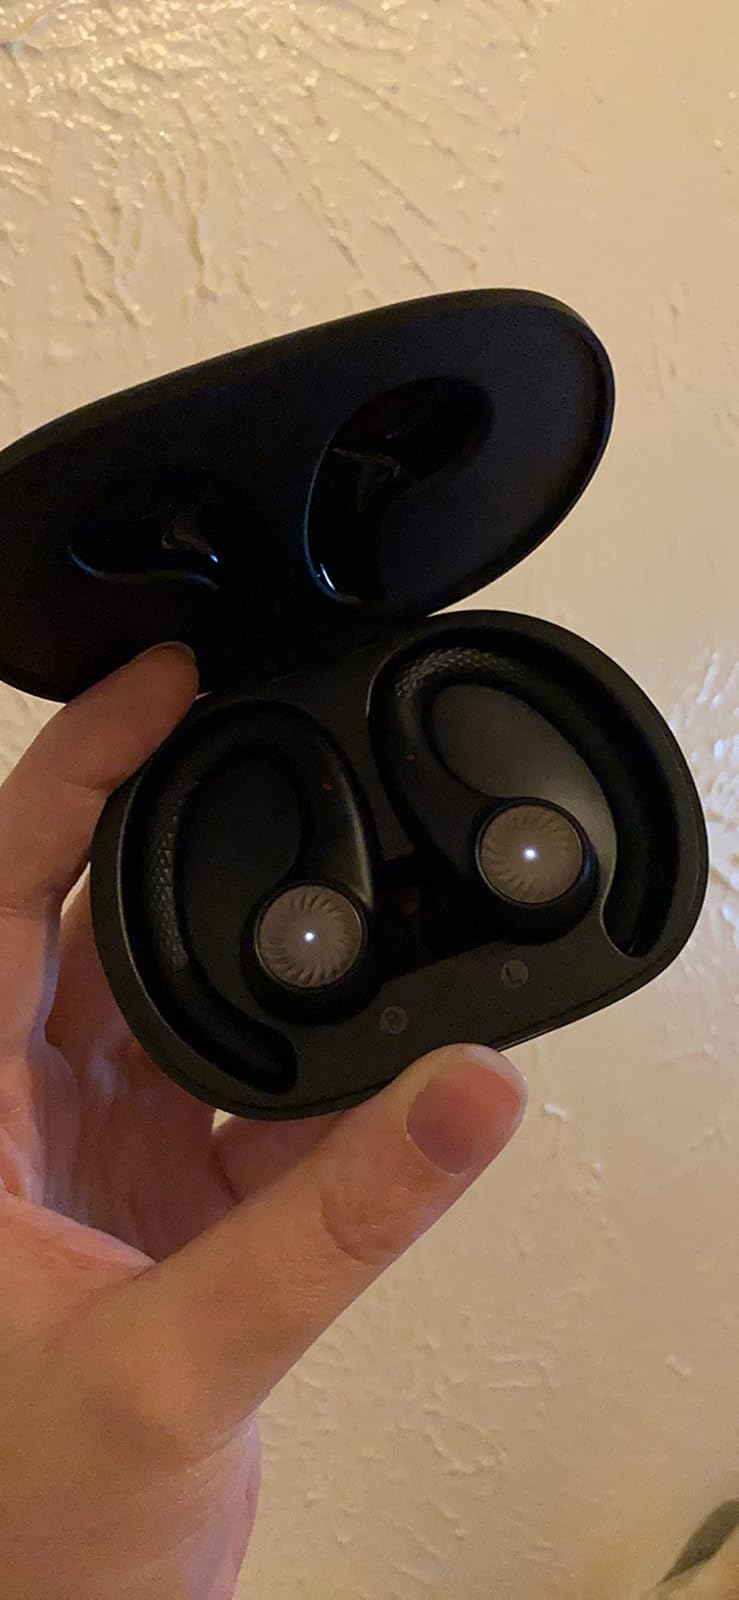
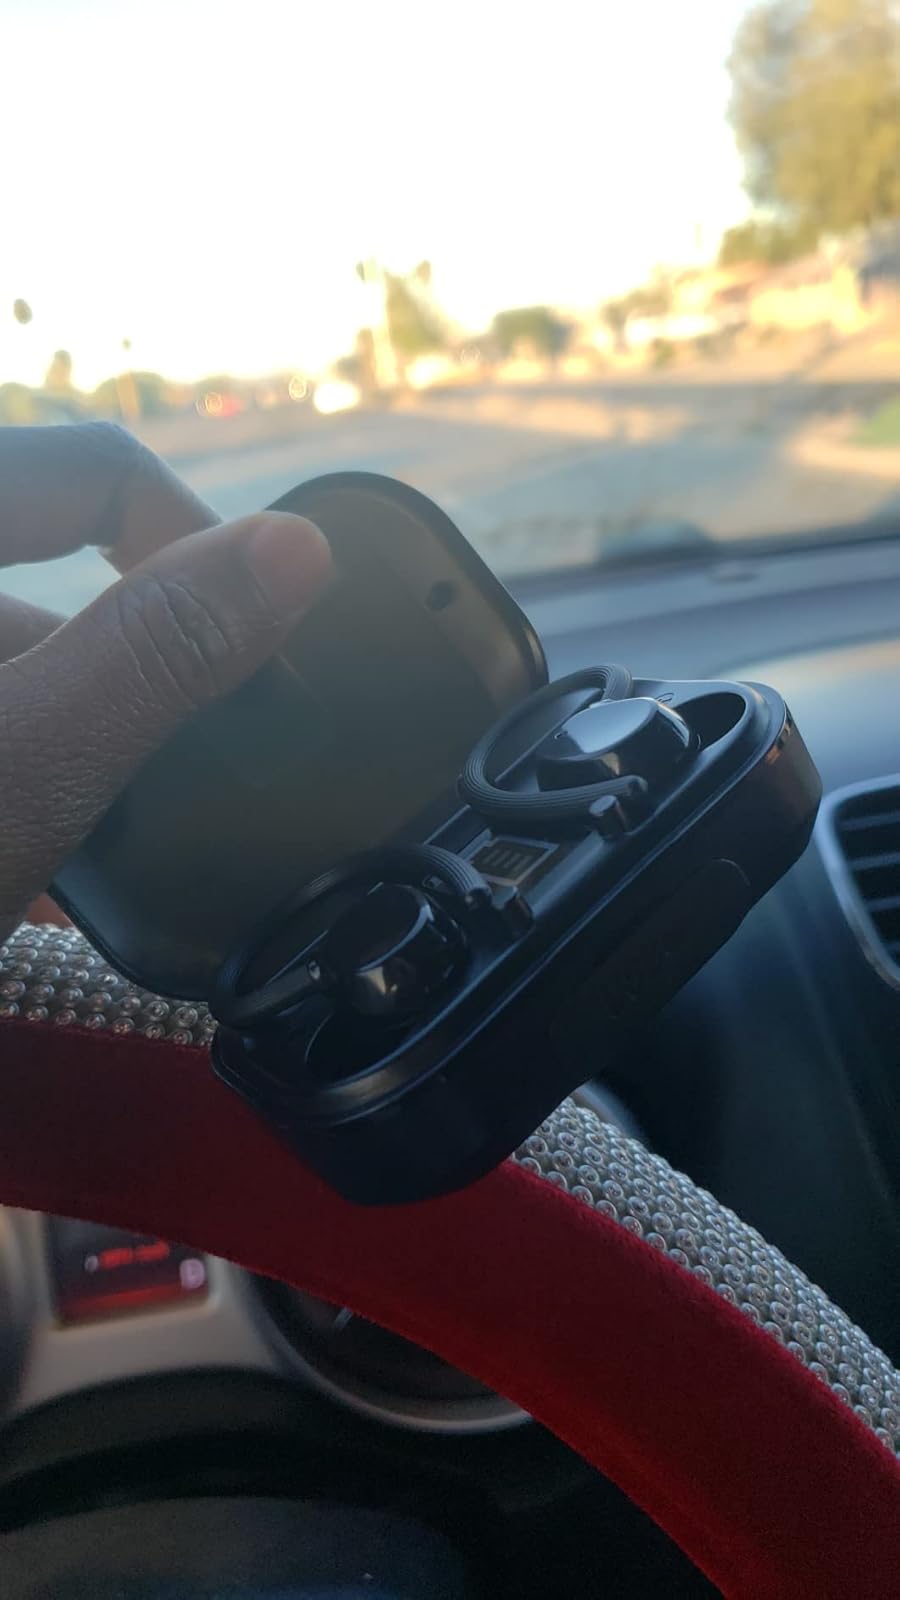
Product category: earbuds
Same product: no